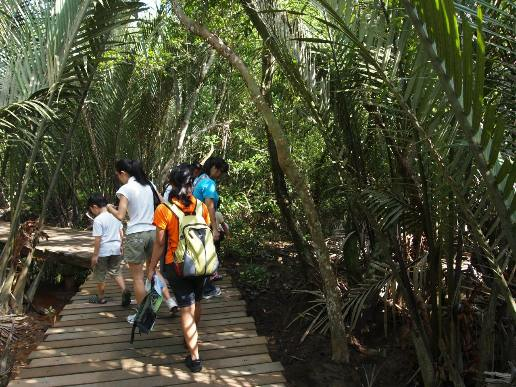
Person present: Yes